Reservoirs of Azerbaijan

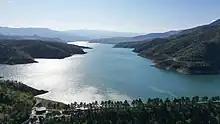
Sarsang reservoir October 2023

The Sarsang reservoir was built in Azerbaijan in 1976 on the Tartar River, in the former Agdara, in the present Terter district.